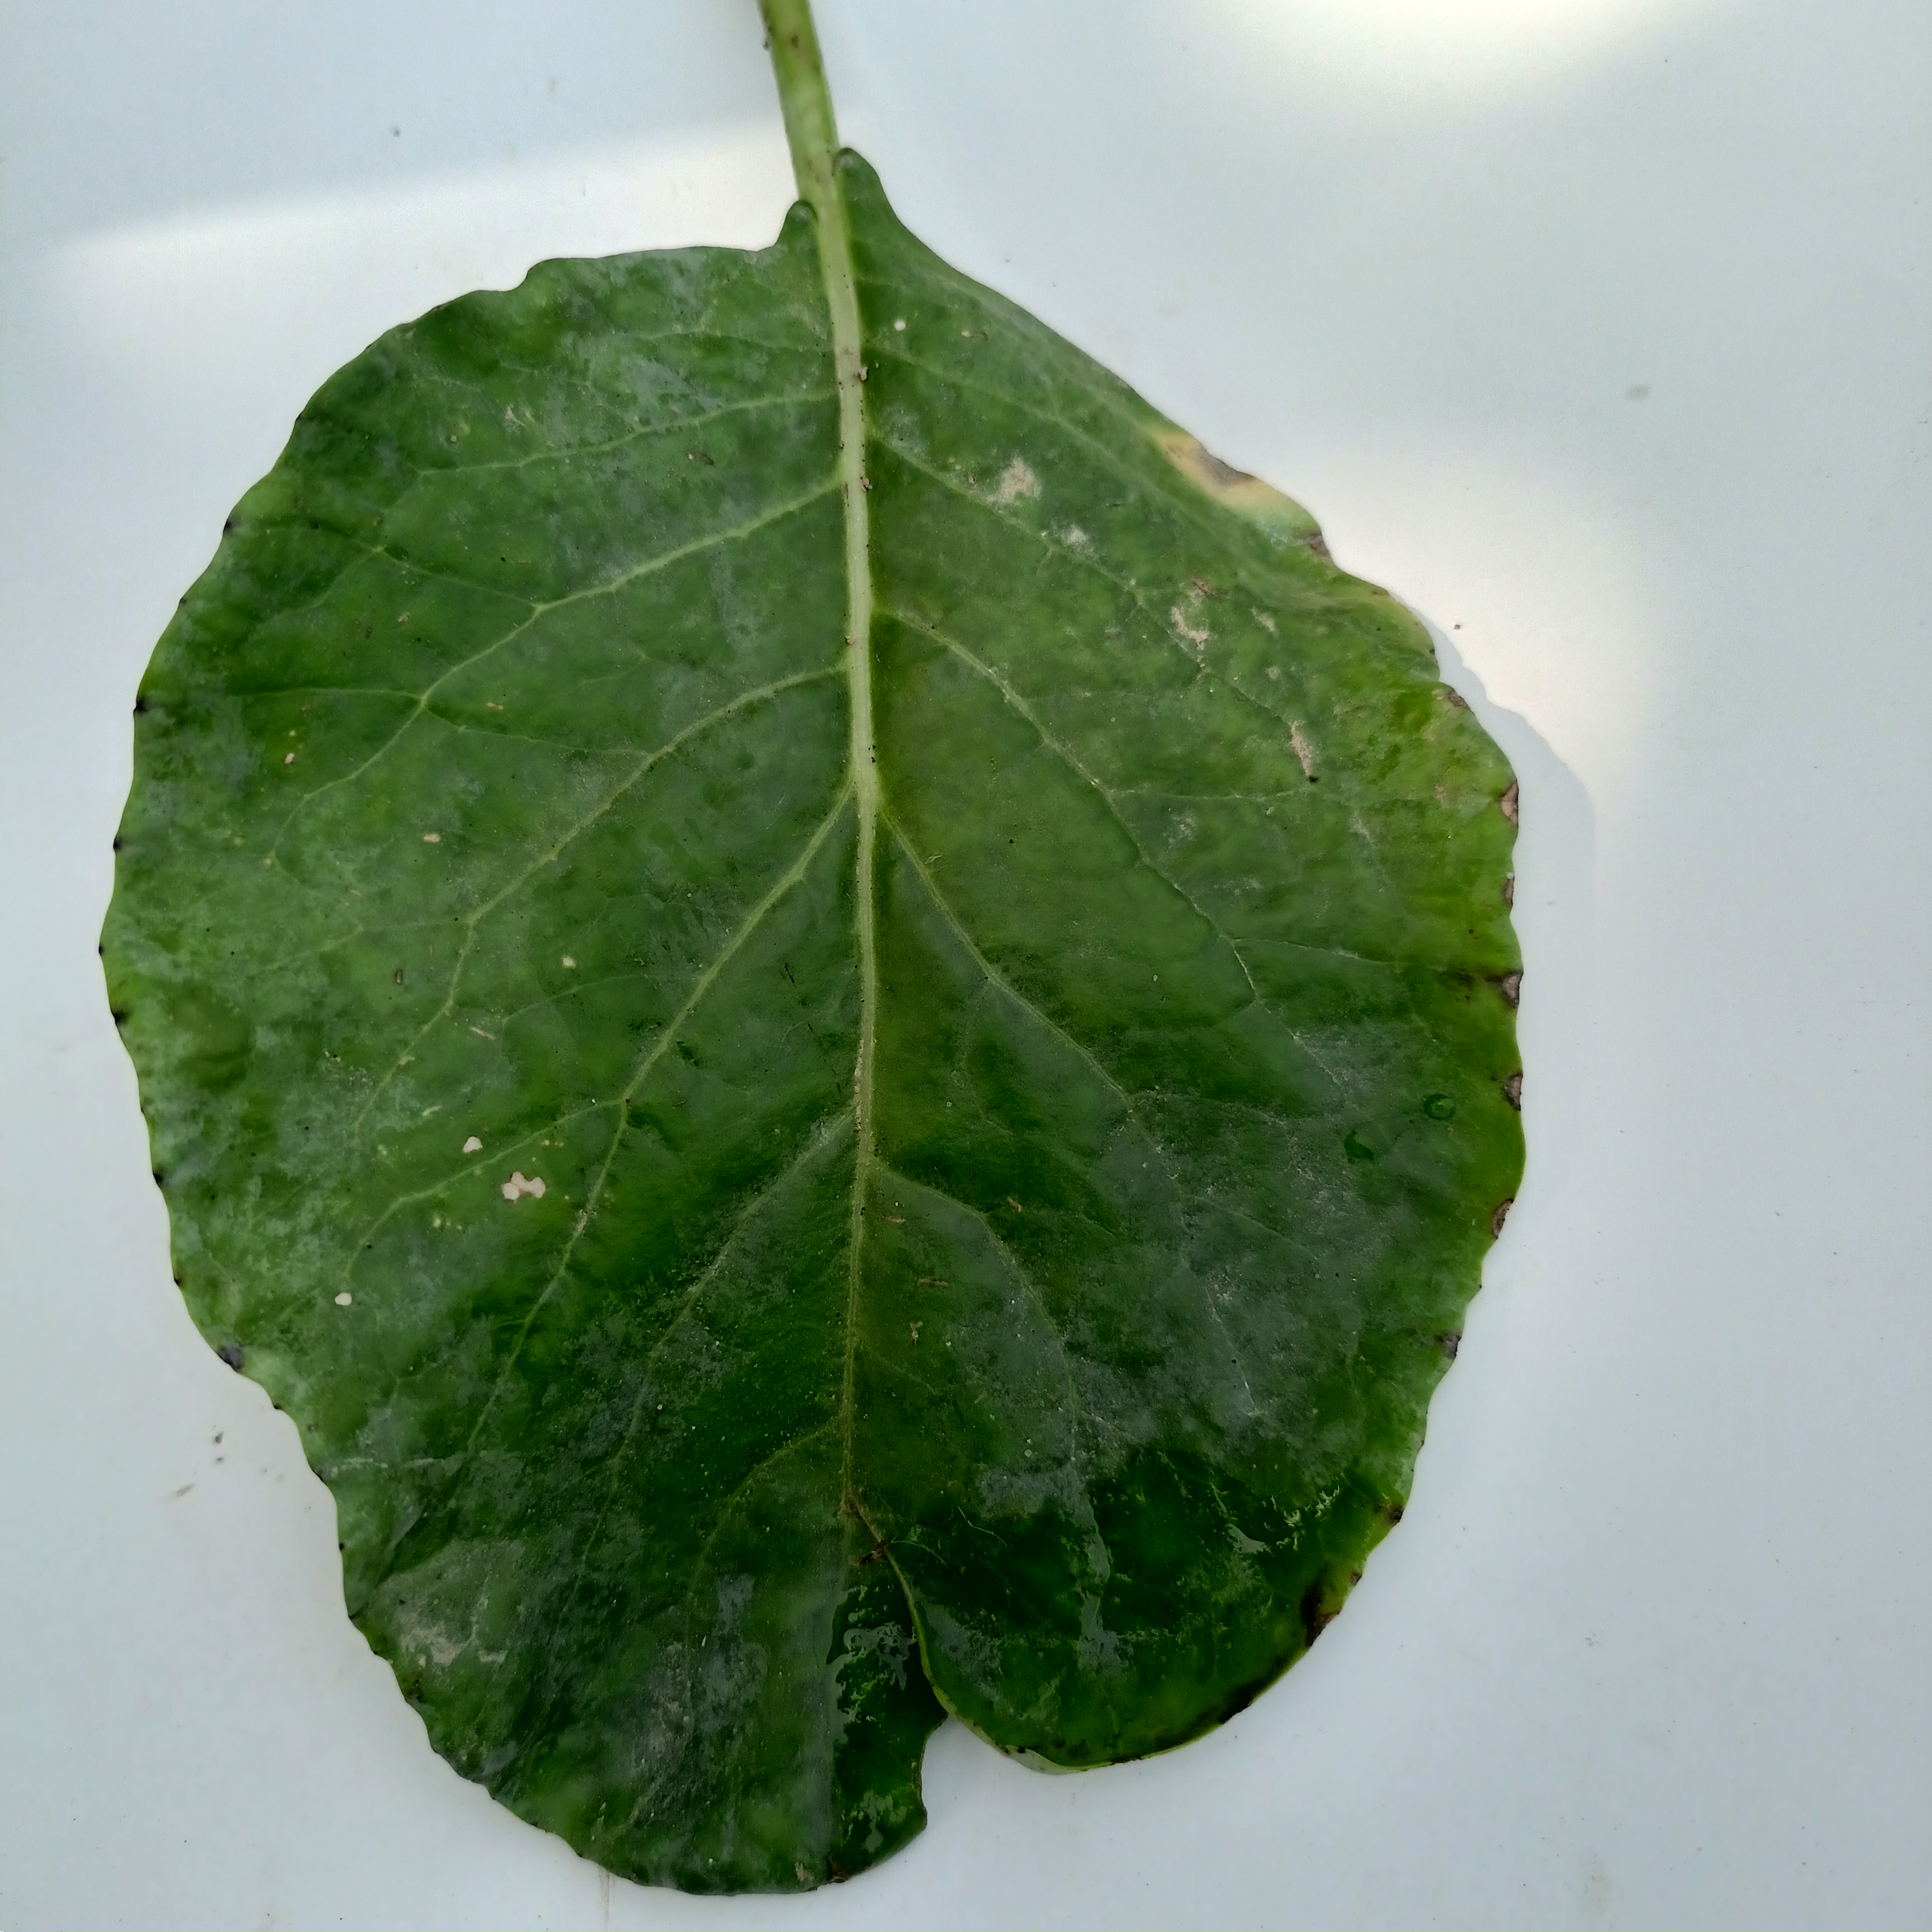
Label: Black Rot